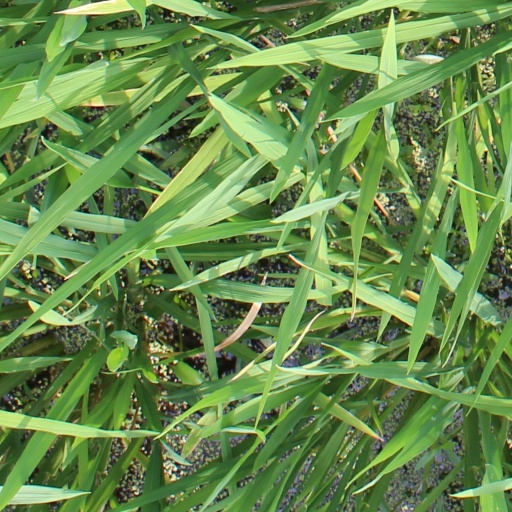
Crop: rice